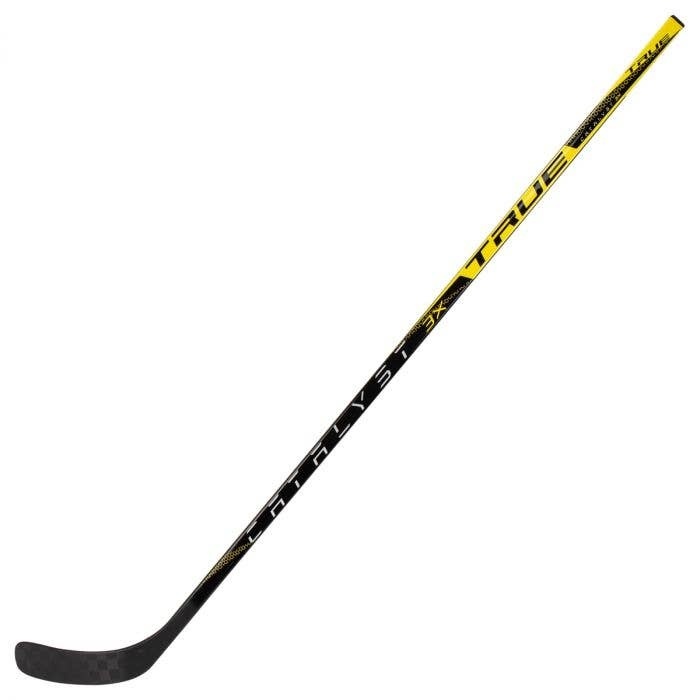
TRUE CATALYST3 OPS STICK INT
Brand: TRUE HOCKEY
Category: Sporting Goods > Athletics > Figure Skating & Hockey > Hockey Stick Parts > Hockey Stick Shafts